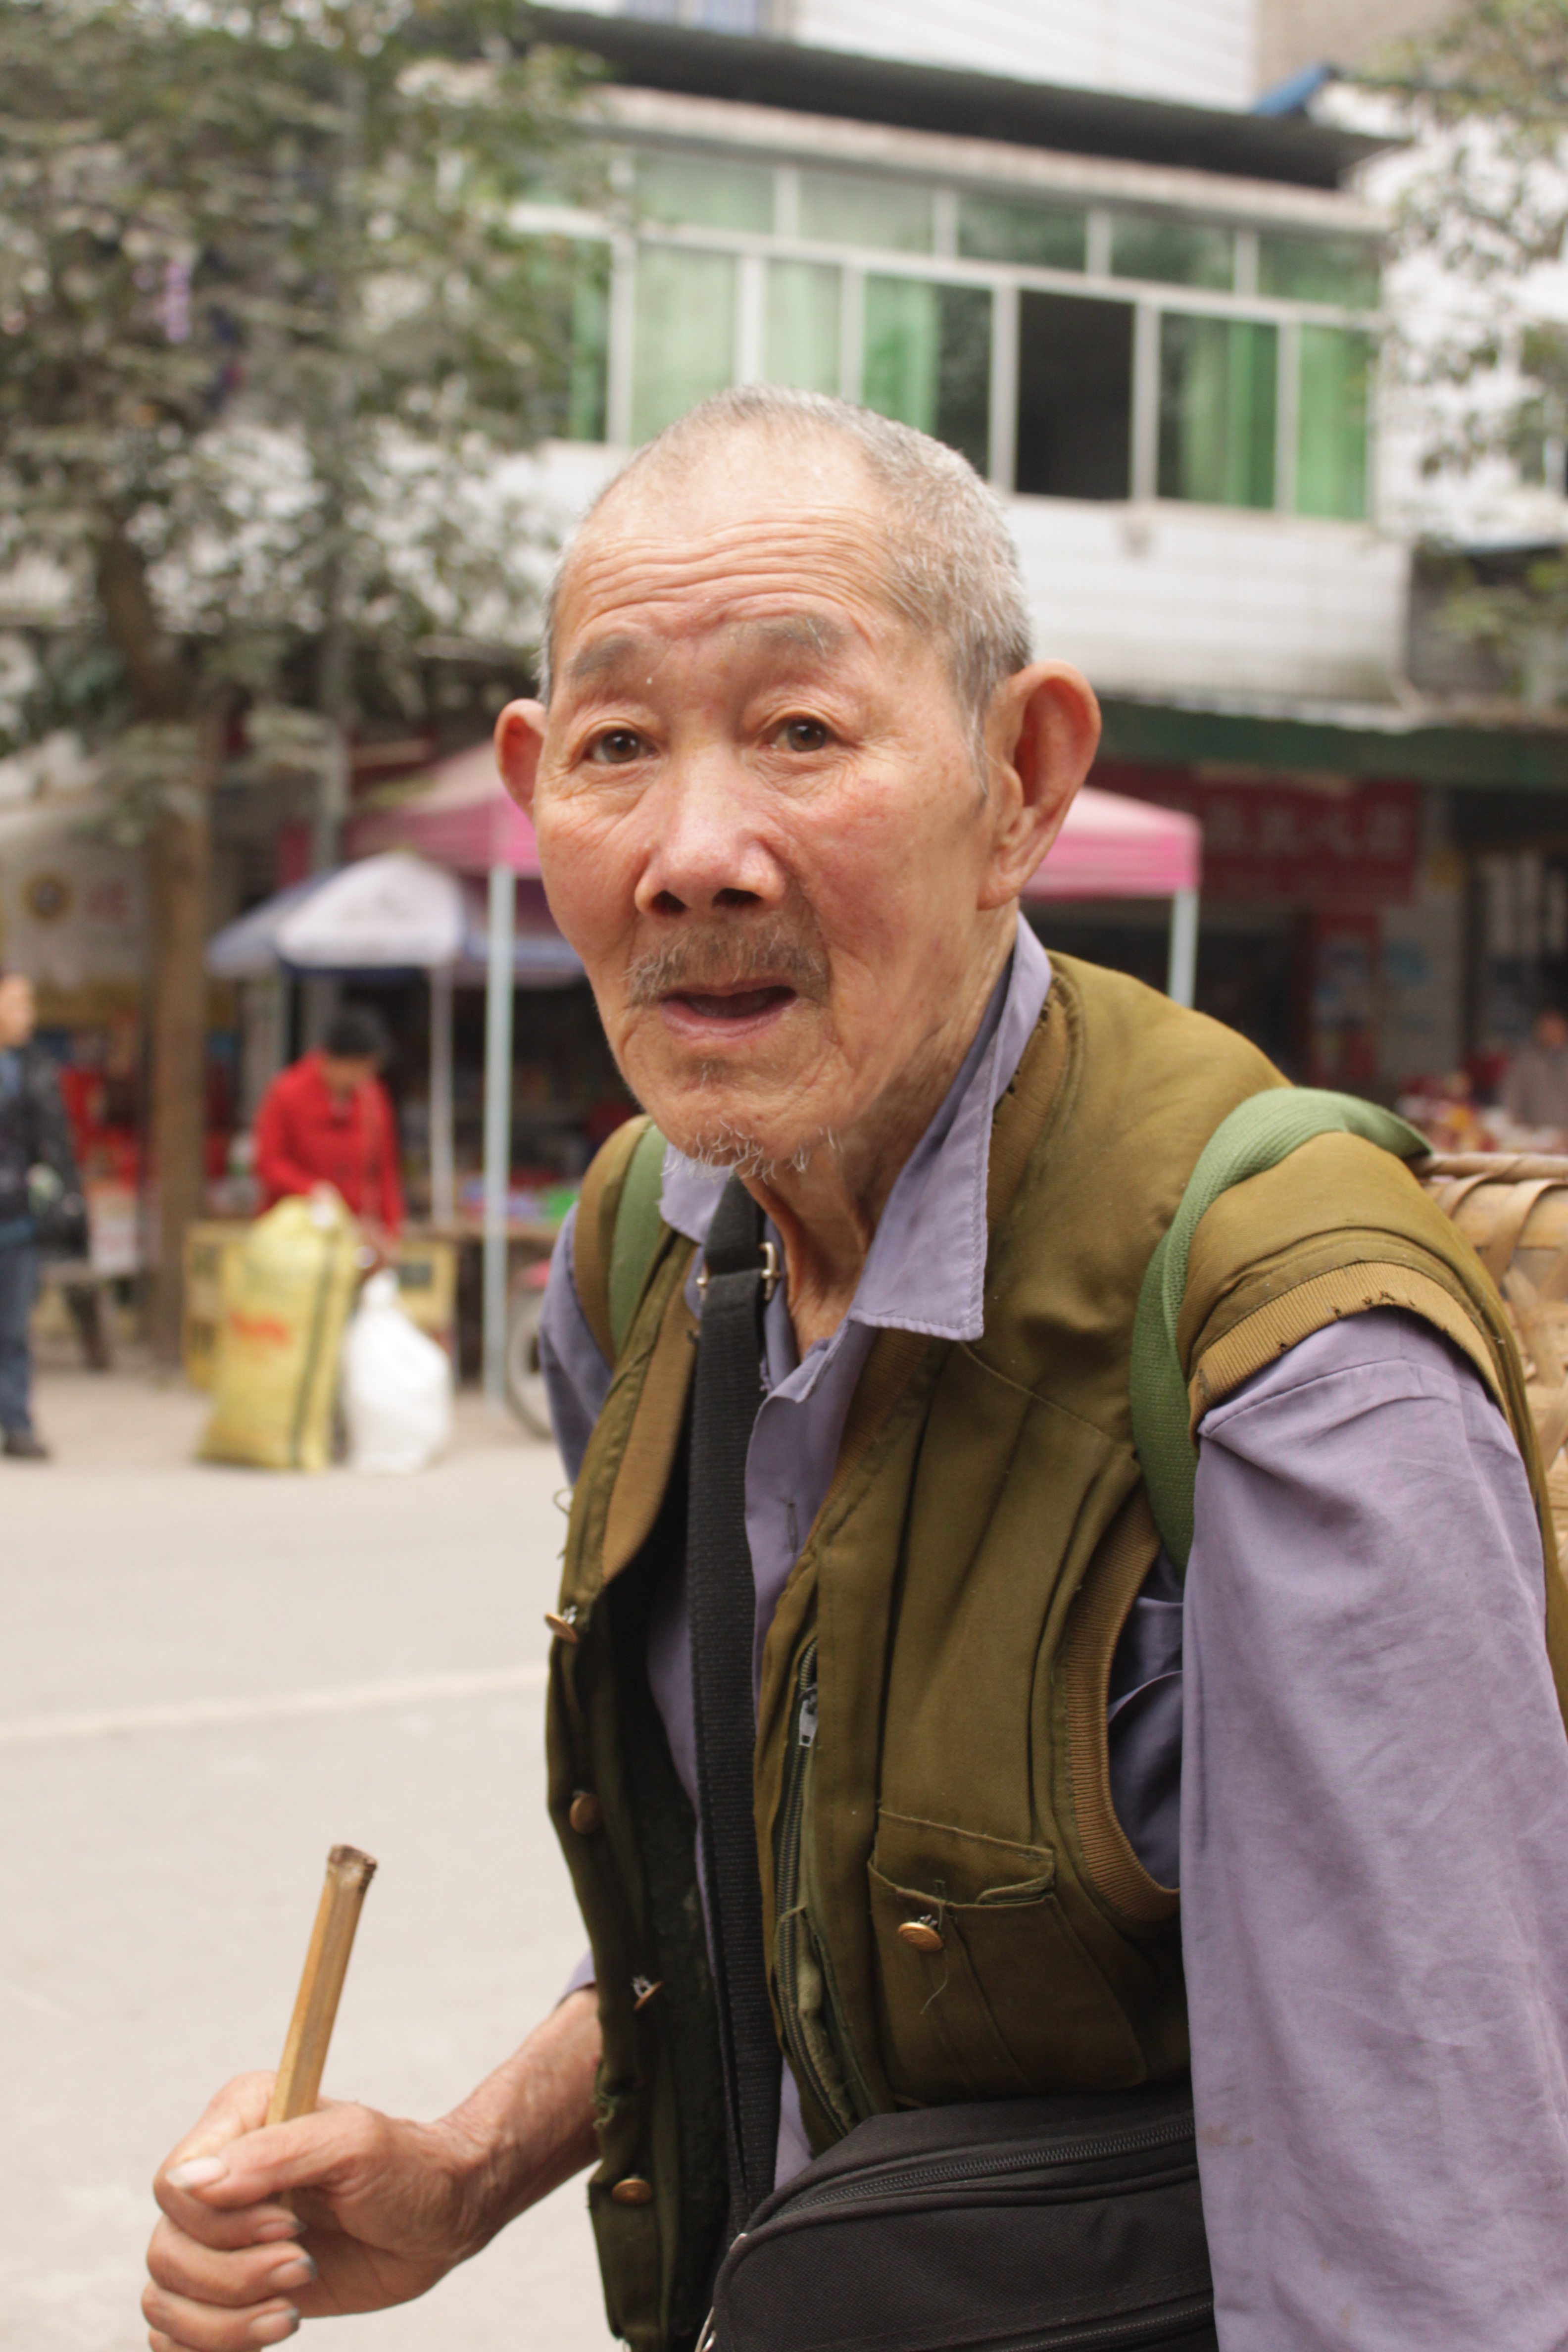
man, person, people, country, male, spring, senior citizen, confused, the old man